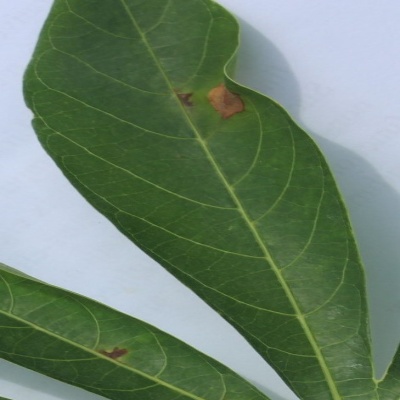
Crop: Cassava
Condition: bacterial blight